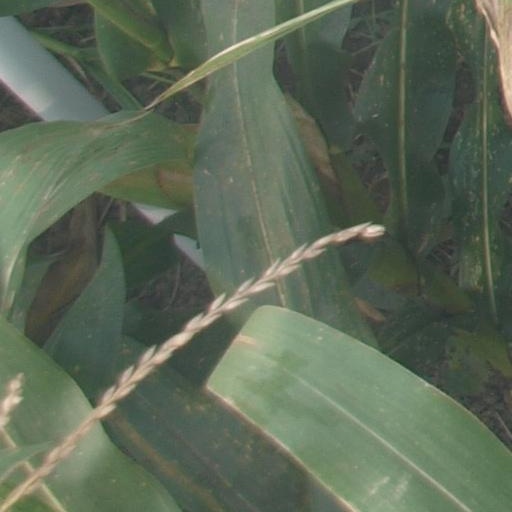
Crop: maize; corn